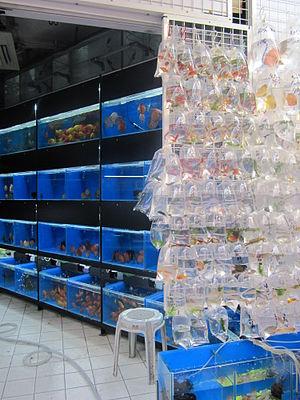
L’aquariophilie est le loisir qui consiste à s'occuper d'animaux et de plantes aquatiques dans un aquarium, une mare ou un bassin d'ornement en mettant en valeur l'aspect esthétique d'un milieu aquatique.